1940 NCAA gymnastics championships

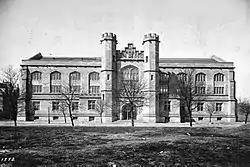
Bartlett Gymnasium, site of the 1940 NCAA gymnastics championships

The 1940 NCAA gymnastics championships were contested at the third annual National Collegiate Athletic Association-sanctioned men's gymnastics championships to determine the team and individual national champions of men's collegiate gymnastics among its member programs in the United States.